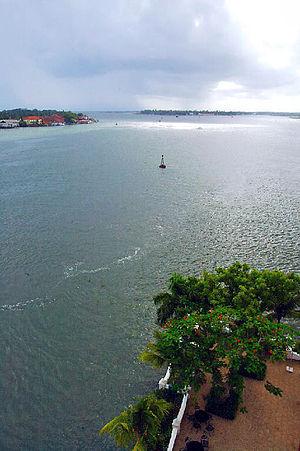
Ceci est une liste non exhaustive des îles artificielles.
L'île de Willingdon est située au large de la ville de Cochin, dans l'État du Kerala, dans le sud de l'Inde.